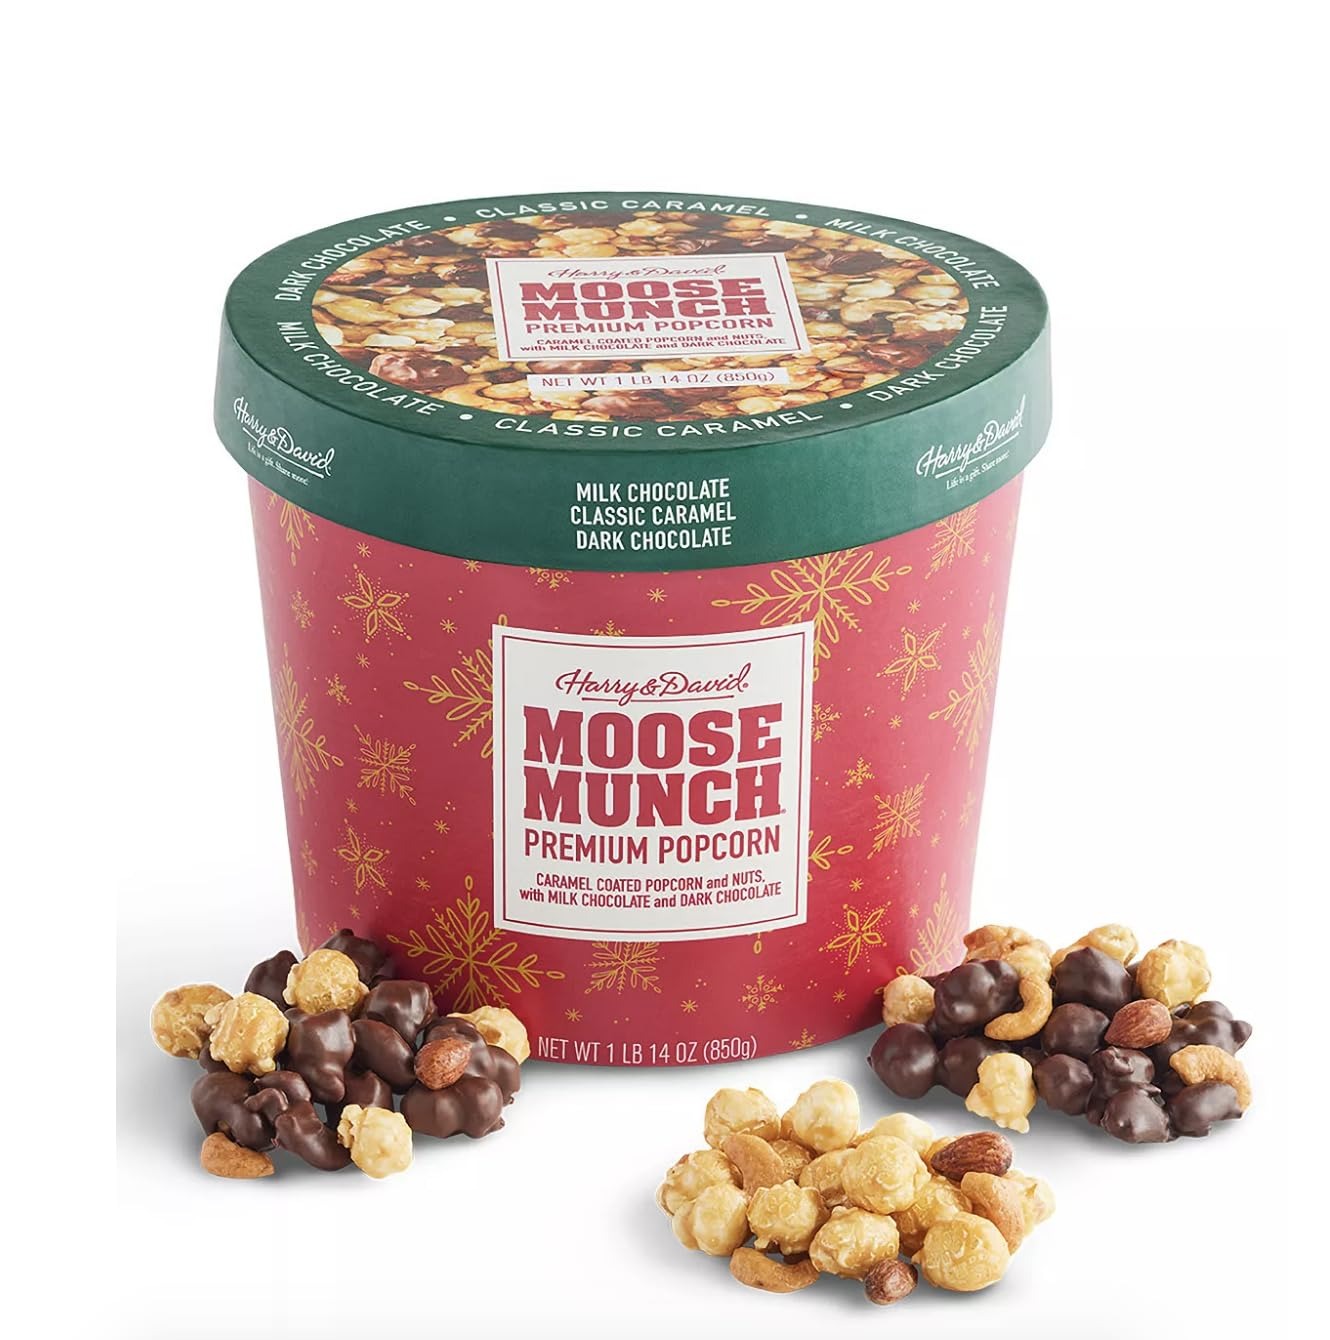
Item Name: Harry & David Moose Munch Gourmet Popcorn 30 oz Holiday Drum
Value: 30.0
Unit: Ounce

Price: 34.99